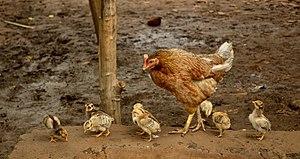
Poule et poussins, district de Raisen, Madhya Pradesh, Inde.
Gallus gallus domesticus, en français la Poule domestique, le coq domestique, est une sous-espèce de l'ordre des Galliformes. Cet oiseau, principalement issu de la domestication d'une espèce sauvage particulière, est élevé à la fois pour sa chair, pour ses œufs, pour le combat, pour le chant, parfois pour ses plumes et plus rarement encore pour sa crête. En 2018, de nombreuses races issues de la sélection opérée par les paysans au fil des siècles ont disparu. Il s'agit de l'espèce d'oiseaux dont la population est la plus importante.